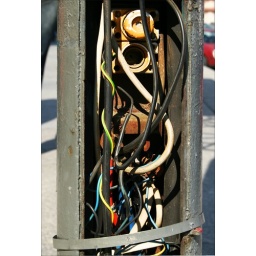
the inside of a street lamp post as seen in Warsaw Old Town